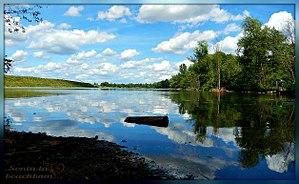
Petit coin d'une grande beauté pour les amoureux de la Nature...